Kõpu

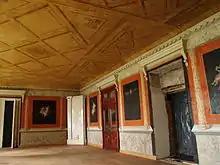
Restored interior of Suure-Kõpu Manor

Suure-Kõpu Manor, located in the village, has a history that goes back to 1487. During most of its history it belonged to various Baltic aristocratic families. After Estonia gained its independence in 1919, the manor started being used as a schoolhouse. The current building was erected in 1847 and is one of the latest classicist manor houses in Estonia. The rather large manor house shows a close resemblance with the Kuremaa Manor House, which was built by the same architect, Emil Julius Strauss. From the outset, the manor house was lavishly decorated inside with frescoes and wall paintings in the classicist style, and later Art Nouveau decoration in papier-mâché and imitation stucco were added. However, during the Soviet occupation of Estonia, these decorations were deemed unfitting and painted over. They were rediscovered in the 1970s and have been painstakingly restored in recent years.